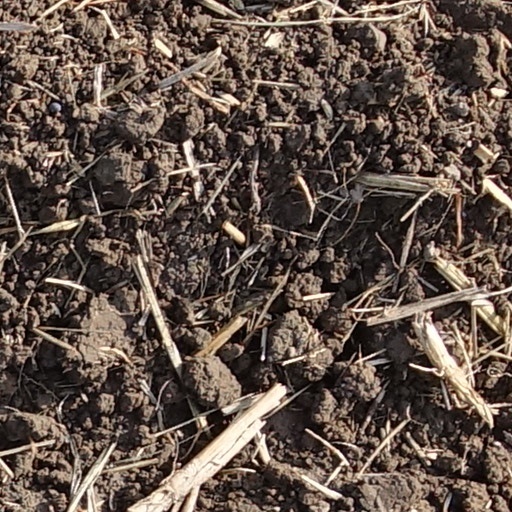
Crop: wheat